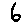
Label: 6